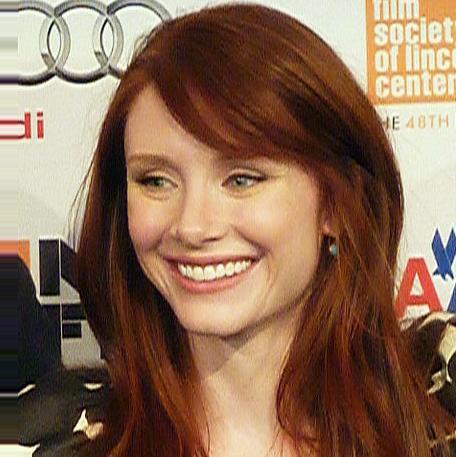
Age: 28